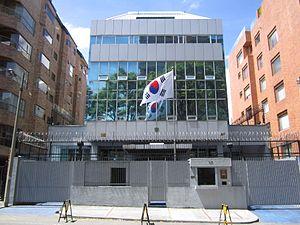
Voici les représentations diplomatiques de la Corée du Sud à l'étranger :